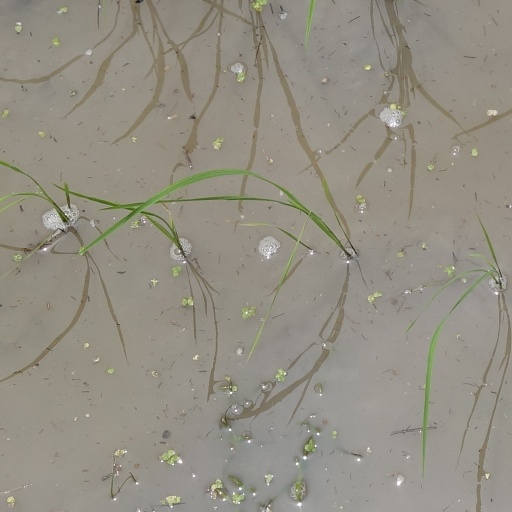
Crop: rice